D.Gray-man

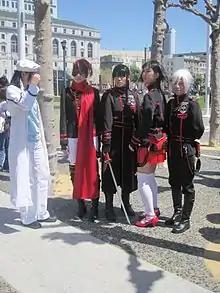
Five people doing cosplay of manga and anime series. While the first one is mostly dressed in white, the other four are dressed in black and red uniforms.

The manga has been popular in Japan. Hoshino credited her editors with contributing significantly to the success of the series. One of "Weekly Shōnen Jump" best-selling series, individual volumes have appeared on annual Japanese top-50 manga sales lists; in 2008, volumes 14, 15, and 16 were on the list. Later volumes were also Japanese bestsellers. The manga had over 27 million copies in circulation by July 2025.